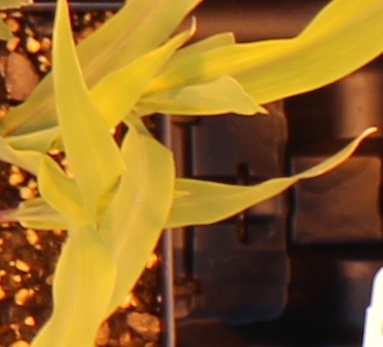
Label: Corn